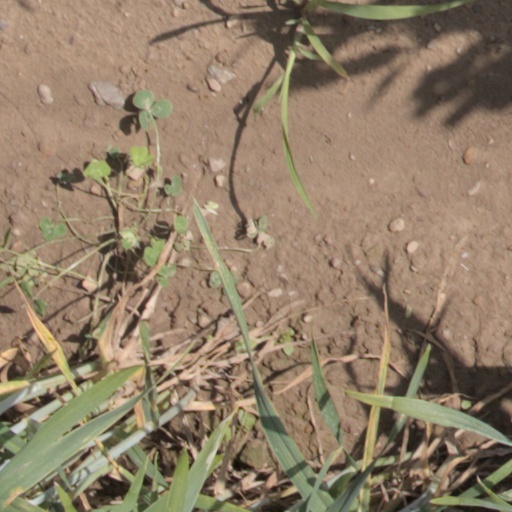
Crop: wheat